LGBTQ rights in Israel

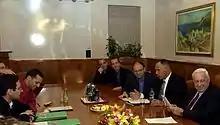
Ariel Sharon meeting with representatives of the LGBTQ community in Jerusalem, 2002

Israel's Labor Party and Meretz support LGBTQ rights, as did the now-defunct Shinui. Under Tzipi Livni, Kadima has reached out to the LGBTQ community. Other minor liberal or progressive political parties support a similar platform as well, including the Greens and the Green Leaf Party. Officials from a number of parties, including Yael German of Yesh Atid, Limor Livnat of the ruling Likud-Beiteinu, and openly gay Nitzan Horowitz of Meretz, back same-sex marriage and have pledged support for LGBTQ causes. Representatives from other parties, including Hatnuah, Hadash and the Labor Party, have also pledged support. Minister and MK Limor Livnat, however, did state that getting the ruling Likud-Beiteinu to legislate for same-sex marriage would be difficult due to differing opinions concerning the issue within the party, but promised to do her utmost to get her party behind the issue.